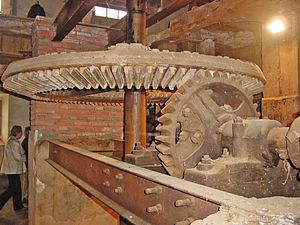
En mécanique du solide, on appelle couple un ensemble de forces appliquées à un solide dont la résultante est nulle, mais dont le moment total est non nul. En pratique, un couple tend seulement à mettre en rotation le système, c'est-à-dire qu'il provoque une variation de son moment cinétique, sans modifier le mouvement de son centre de gravité. C'est un concept fondamental de la mécanique, domaine de la physique qui étudie les mouvements et les déformations des systèmes. Le couple est ainsi nommé en raison de la façon caractéristique dont on obtient ce type d'action : un bras qui tire et un bras qui pousse, les deux forces étant égales et opposées.